Rob Derksen

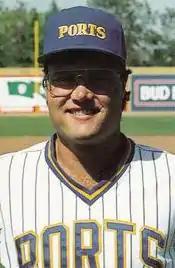
Derksen during his coaching career with the Stockton Ports in 1988.

Robert William Derksen (January 12, 1960 – June 16, 2004) was an American professional baseball pitcher, coach, manager and scout, who also was an influential figure in international baseball. Derksen was the head coach of the 1996 Australia Olympic baseball team, the 2000 Guam national baseball team, and, at the time of his death, the 2004 Greece Olympic baseball team.